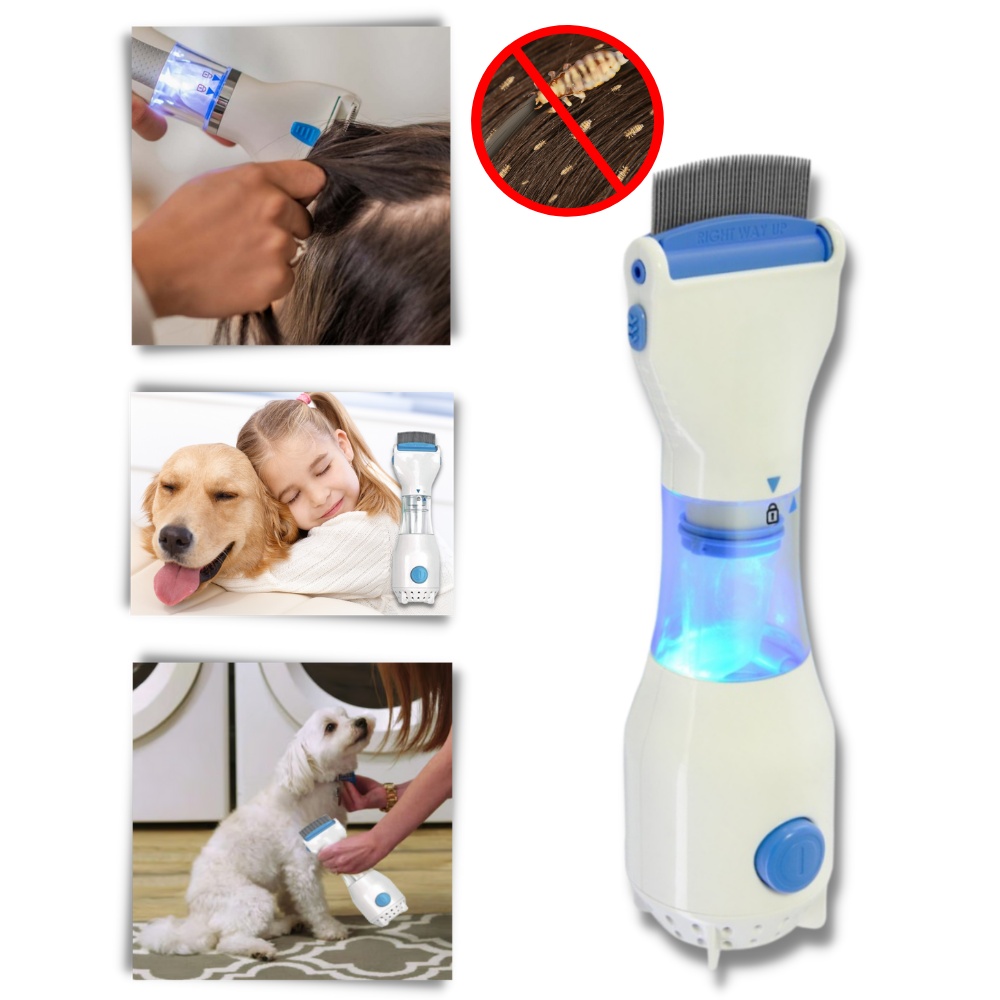
Universel elektrisk lusekam
Brand: Acura Homes
Kæledyrsvenlig Simpel anvendelse Alsidig anvendelse Nem rengøring Skånsom mod hovedbunden Oplev, hvor nemt og behageligt det er at fjerne lus med vores universelle elektriske lusekam, der er designet til at være skånsom mod hovedbunden, samtidig med at den effektivt fjerner lus og luseæg. Dens brugervenlige design og rengøringsvenlige funktion gør den til det bedste valg for både familier og kæledyrsejere. Omfavn en problemfri løsning, der sikrer et lusefrit liv uden at gå på kompromis med komfort eller bekvemmelighed. Sig farvel til lus og lopper At håndtere luse- eller loppeangreb hos kæledyr kan være lige så belastende for dyrene, som det er for deres ejere, og det forårsager ofte ubehag og uro. Denne universelle elektriske lusekam tager fat på dette problem med sit kæledyrsvenlige design, der sikrer en sikker og rolig oplevelse for dine pelsede venner. Den skånsomme betjening minimerer stress og ubehag, så kæledyrene kan være rolige, mens de effektivt fjerner skadedyr fra forskellige pelstyper. Denne kam giver ikke kun en løsning på problemet, men sikrer også dine kæledyrs velbefindende, hvilket gør den til et vigtigt redskab til at opretholde deres sundhed og lykke. Ubesværet eliminering af lus Vores universelle elektriske lusekam er en enkel løsning på den almindelige udfordring med at fjerne lus, som ofte involverer komplicerede behandlinger eller apparater. Mange mennesker bliver skræmt af udsigten til at skulle bruge komplicerede apparater eller følge indviklede procedurer for at tackle luseangreb. Den eliminerer disse bekymringer med sit brugervenlige design, der ikke kræver nogen indviklet opsætning eller specialviden. Du skal blot tænde for enheden og kæmme gennem håret, ligesom du ville gøre med en almindelig kam. Den er designet til intuitivt at opdage og fjerne lus og nitter, hvilket strømliner det, der typisk er en besværlig proces. Alsidig luseløsning til alle hårtyper og kæledyr Det kan være en udfordring at håndtere luseangreb, især når forskellige familiemedlemmer, herunder kæledyr, er ramt. Vores universelle elektriske lusekam er genialt designet til at imødekomme denne mangfoldighed og tilbyder en løsning, der passer til alle. Den er ikke kun begrænset til menneskehår; kammen er lige så effektiv på kæledyr, hvilket sikrer, at uanset om du behandler lus i fint, krøllet eller glat hår, eller endda i dit kæledyrs pels, forbliver effektiviteten kompromisløs. Denne alsidighed forenkler processen, eliminerer behovet for flere produkter eller værktøjer og giver en samlet løsning til husholdninger, hvilket gør det til et uundværligt værktøj for alle, der står over for gener fra lus eller lopper, uanset værtens hårtype eller art. Oplev den lette rengøring som en leg Vores universelle elektriske lusekam er en gamechanger, designet med din bekvemmelighed i tankerne. Forestil dig, at du ubesværet kan fjerne lusene og derefter blot fjerne et engangsfilter, forsegle generne og smide dem ud uden at tænke nærmere over det. Det er slut med møjsommeligt at rengøre hver tand på kammen eller bekymre sig om tilbageværende skadedyr. Denne kam er din problemfri vej til et rent, lusefrit liv, der gør eftervirkningerne af lusebehandlingen lige så lette som selve fjernelsesprocessen. Omfavn enkelheden og effektiviteten i vores elektriske lusekam, hvor det eneste, du behøver at fokusere på, er lettelsen ved at være lusefri. Fjern lusene forsigtigt Dyk ned i en verden, hvor lusefjernelse er synonymt med komfort. Vores universelle elektriske lusekam skiller sig ud med sine tænder, der er omhyggeligt designet til at være skånsomme mod hovedbunden, hvilket forvandler den skræmmende opgave at fjerne lus til en beroligende oplevelse. Glem de skrappe kemikalier og den slibende kæmning, der er forbundet med traditionelle metoder, som kan irritere eller skade hovedbunden. Denne kam er et fyrtårn af lettelse, især for børn eller kæledyr og dem med følsom hud, der tilbyder en effektiv løsning uden ubehag. Det handler ikke kun om at slippe af med lusene, men også om at bevare hovedbundens velbefindende og sikre, at rejsen til et lusefrit hoved er lige så behagelig som resultatet. Tekniske egenskaber: Materiale: ABS Størrelse (længde): A = 24 cm Produktets indhold: 1x Universel elektrisk lusekam 3x filtre
Category: Animals & Pet Supplies > Pet Supplies > Pet Flea & Tick Control > Flea Combs